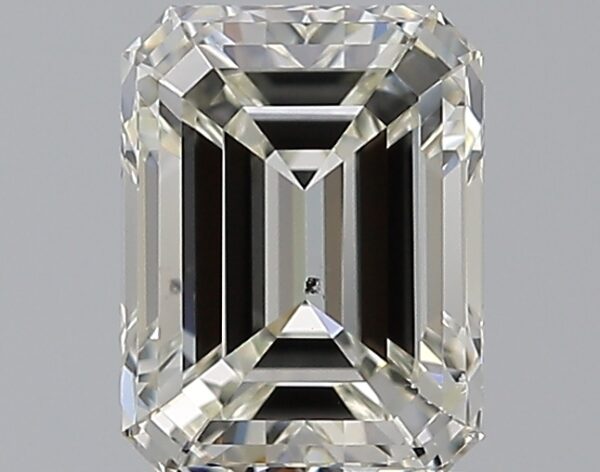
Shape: emerald
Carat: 1.31
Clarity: SI1
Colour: K
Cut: VG
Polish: EX
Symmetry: EX
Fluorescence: F
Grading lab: GIA
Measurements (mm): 7 x 5.3 x 3.69